Nobunaga the Fool

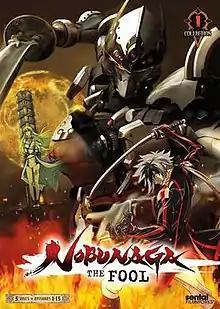
Cover of the first DVD collection released by Sentai Filmworks

is a Japanese stage play and anime series, part of a wider franchise titled "The Fool" by anime creator Shōji Kawamori. The play is a combination of live actors produced by Avex Live Creative and animation by Satelight, first performed on December 8, 2013. The anime series is also animated by Satelight and began airing on January 5, 2014, and ended on June 22, 2014.